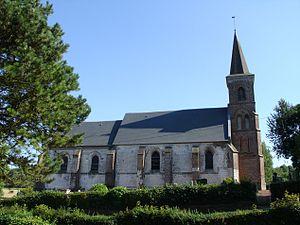
Église de Radinghem
Radinghem est une commune française située dans le département du Pas-de-Calais en région Hauts-de-France.